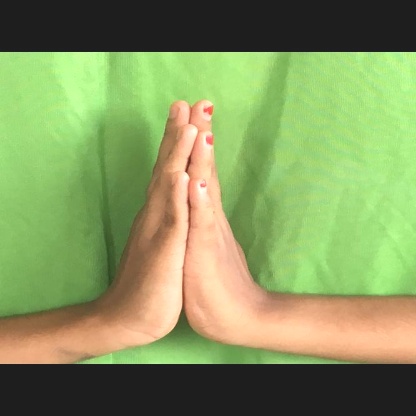
Mudra: Anjali